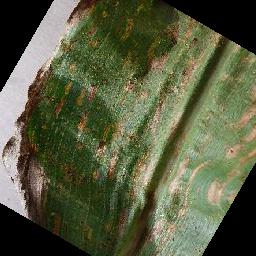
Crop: corn
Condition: (maize)_cercospora_spot_gray_spot